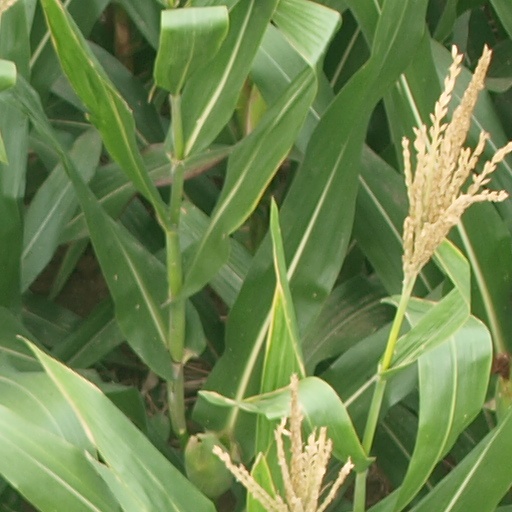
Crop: maize; corn